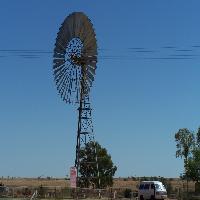
Weather: sun or clear